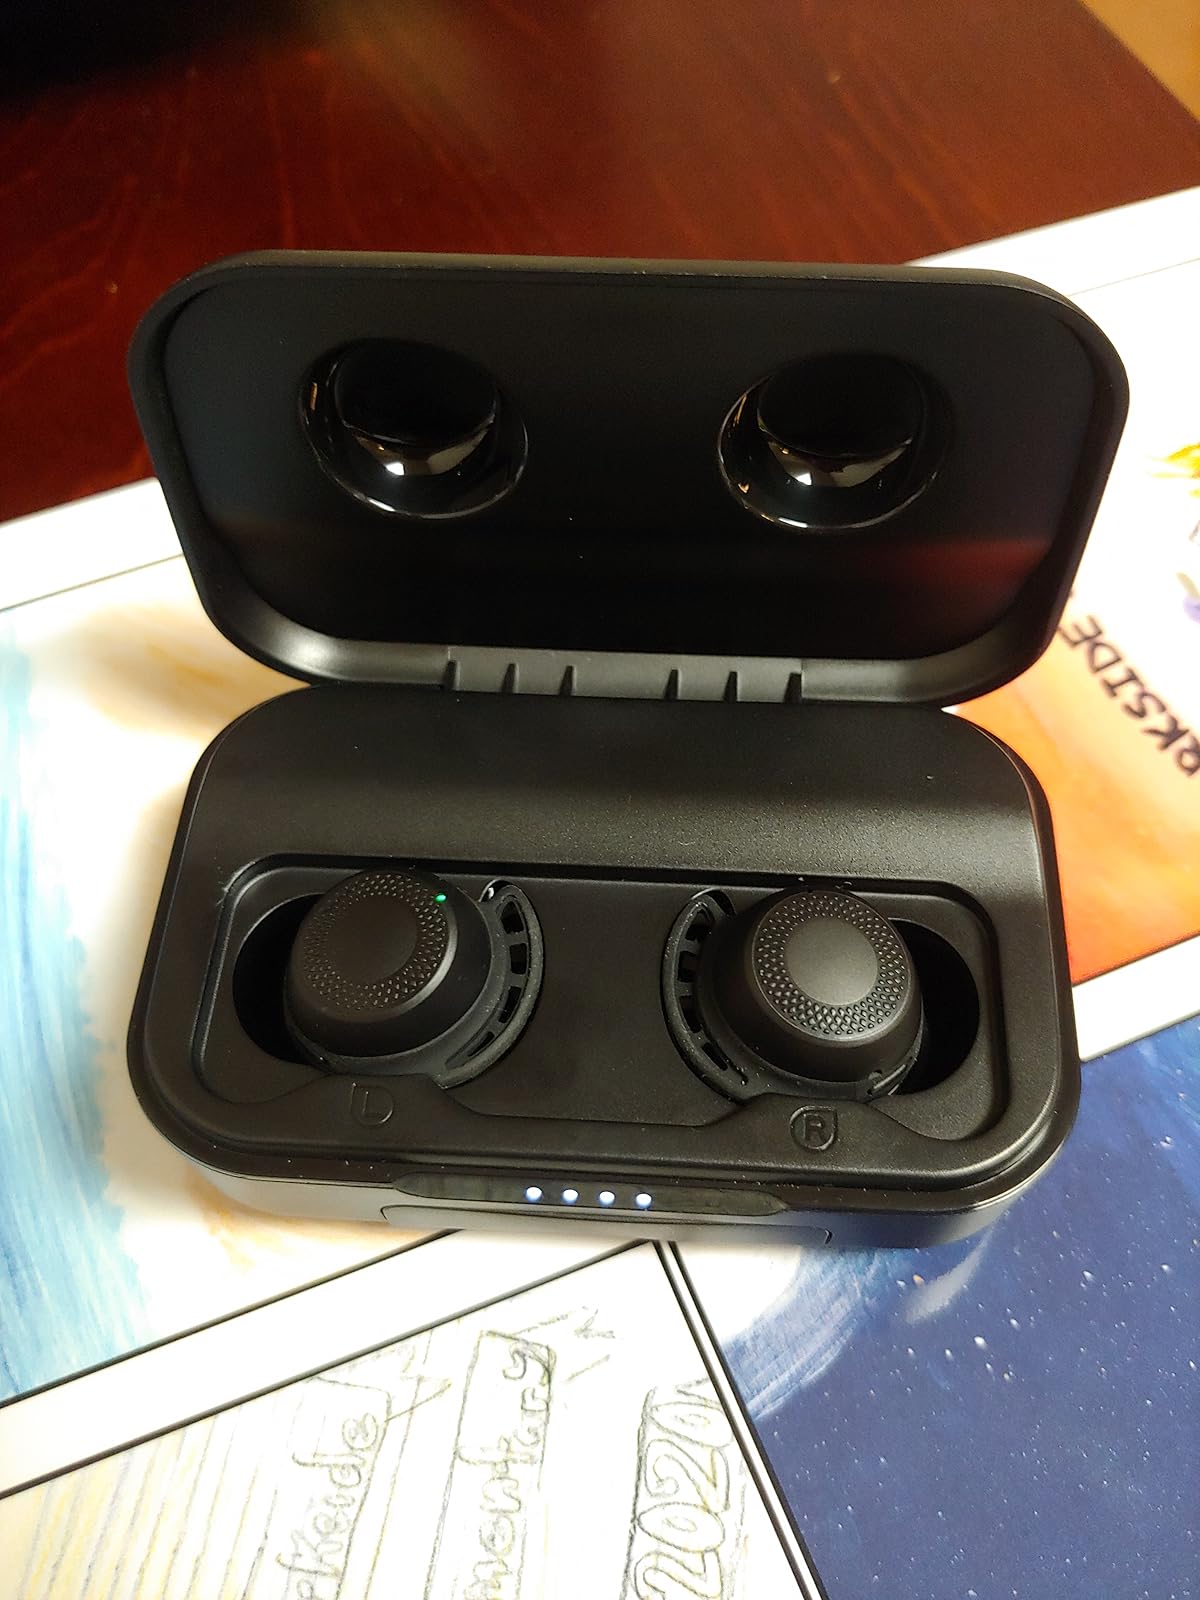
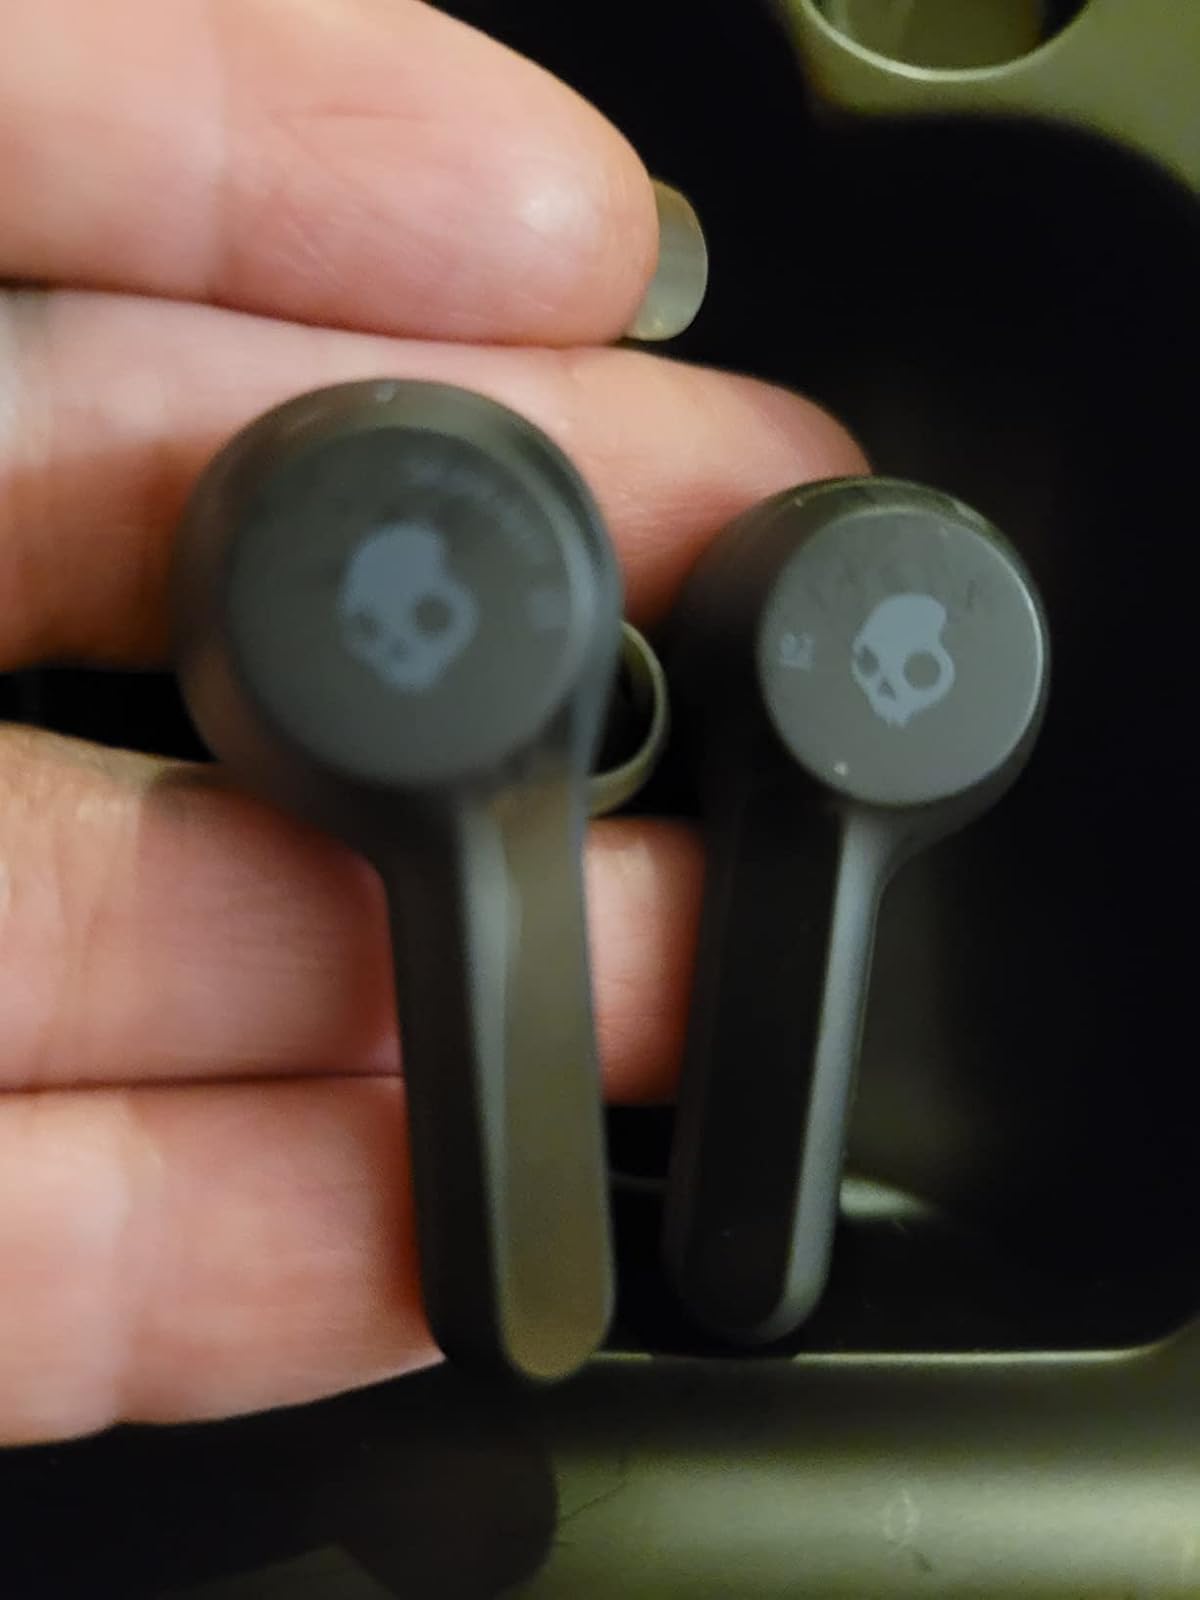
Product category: earbuds
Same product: no